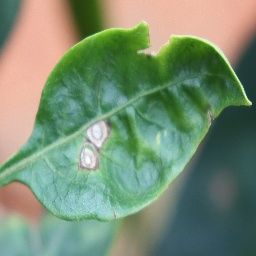
Label: cercospora